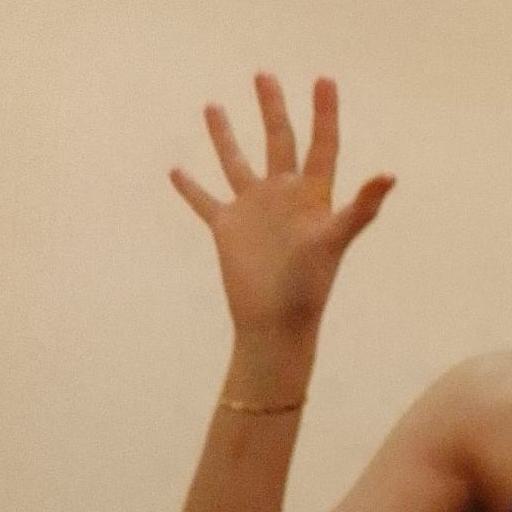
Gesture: palm